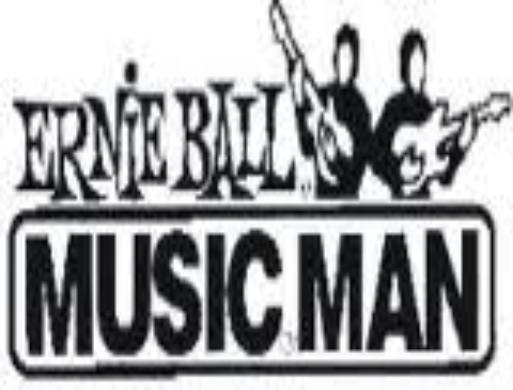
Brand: music man-1
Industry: Leisure